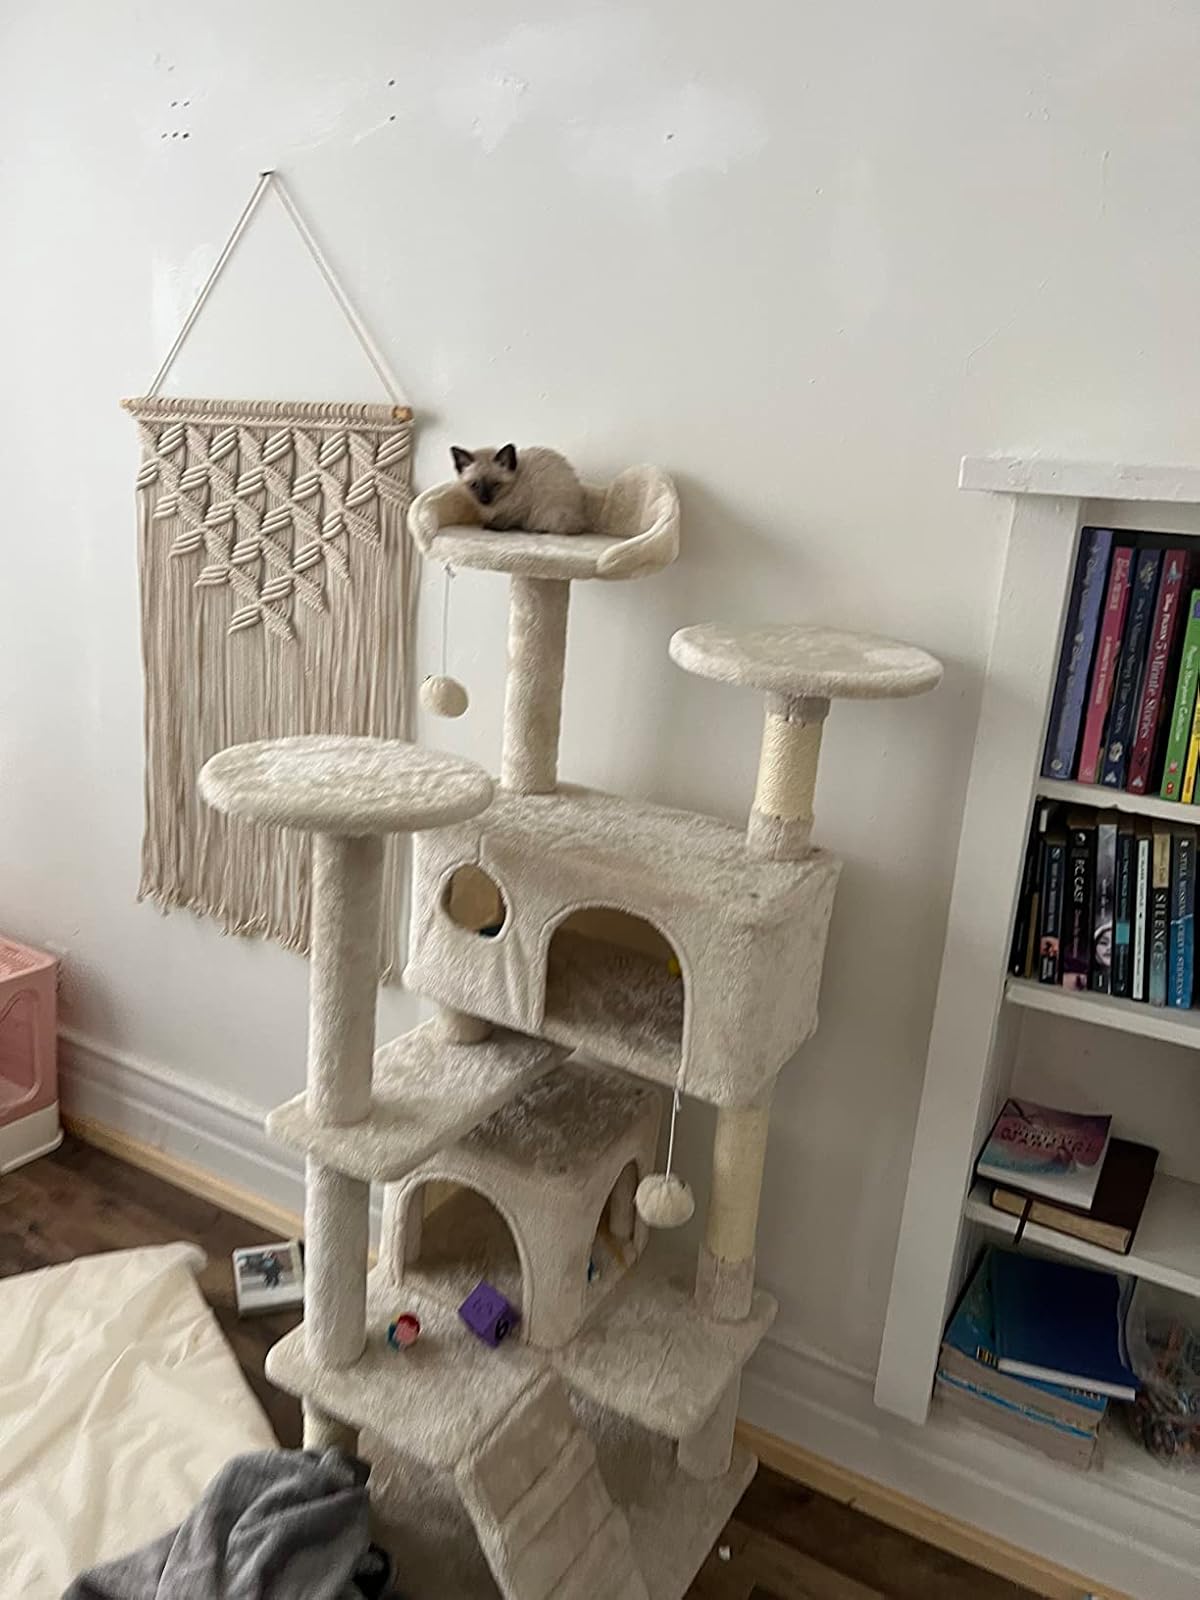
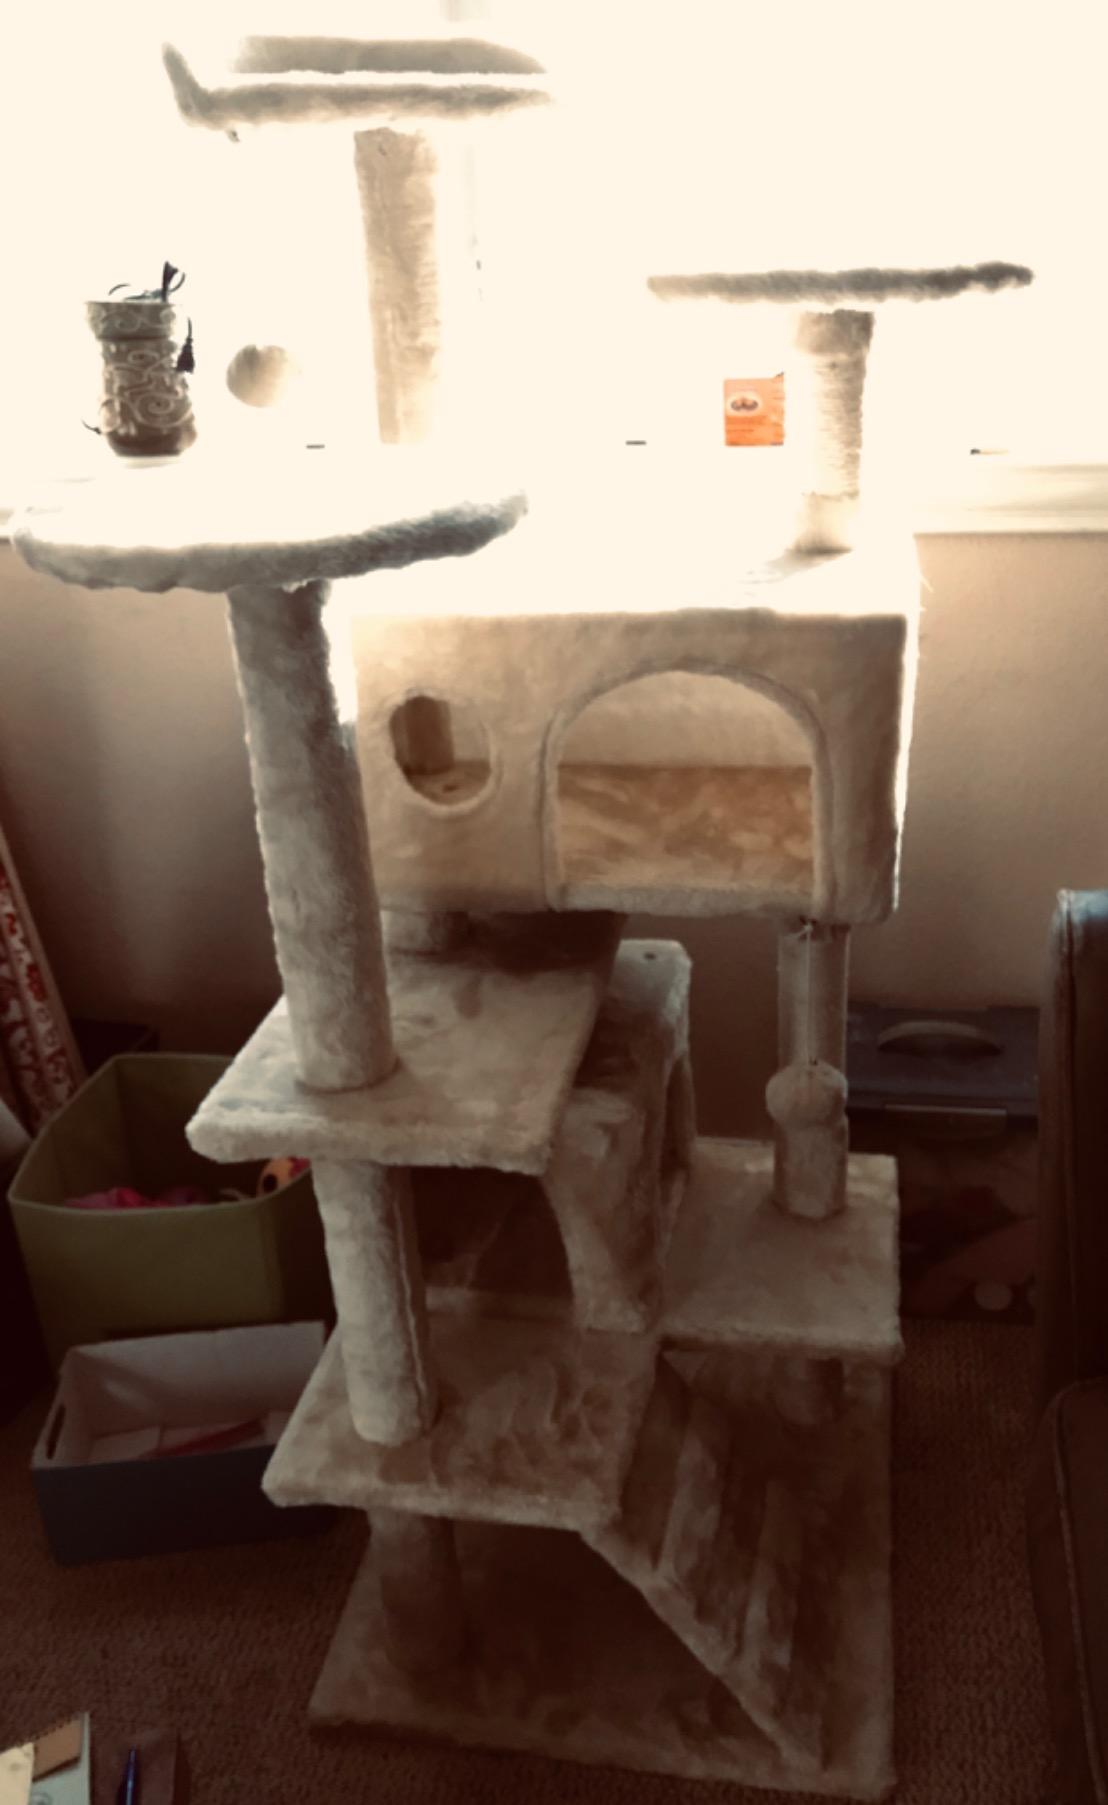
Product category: items_cat tree
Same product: yes